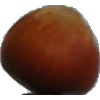
Label: Nut Forest 1